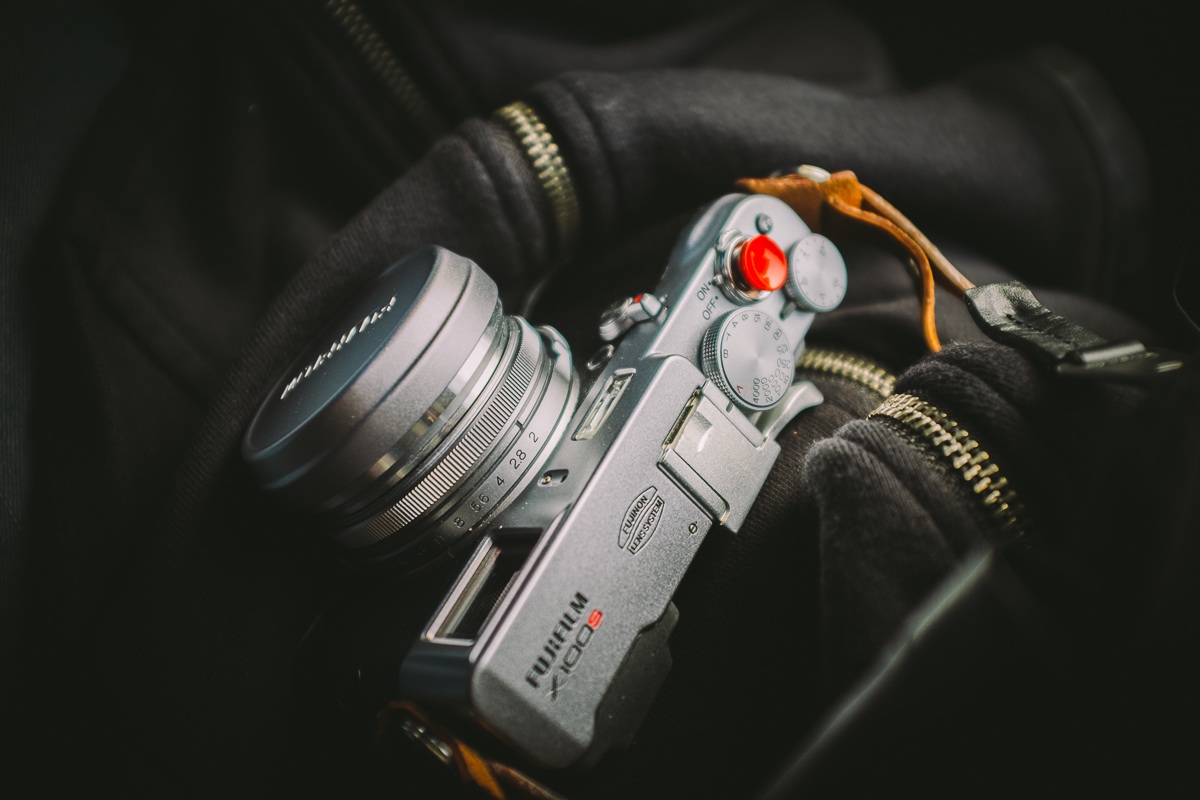
Tags: camera, photography, photographer, film, fujifilm, vehicle